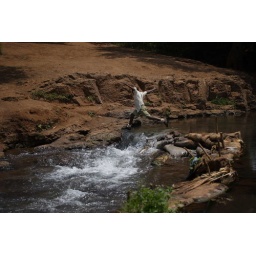
Child jumping over small river waterfall